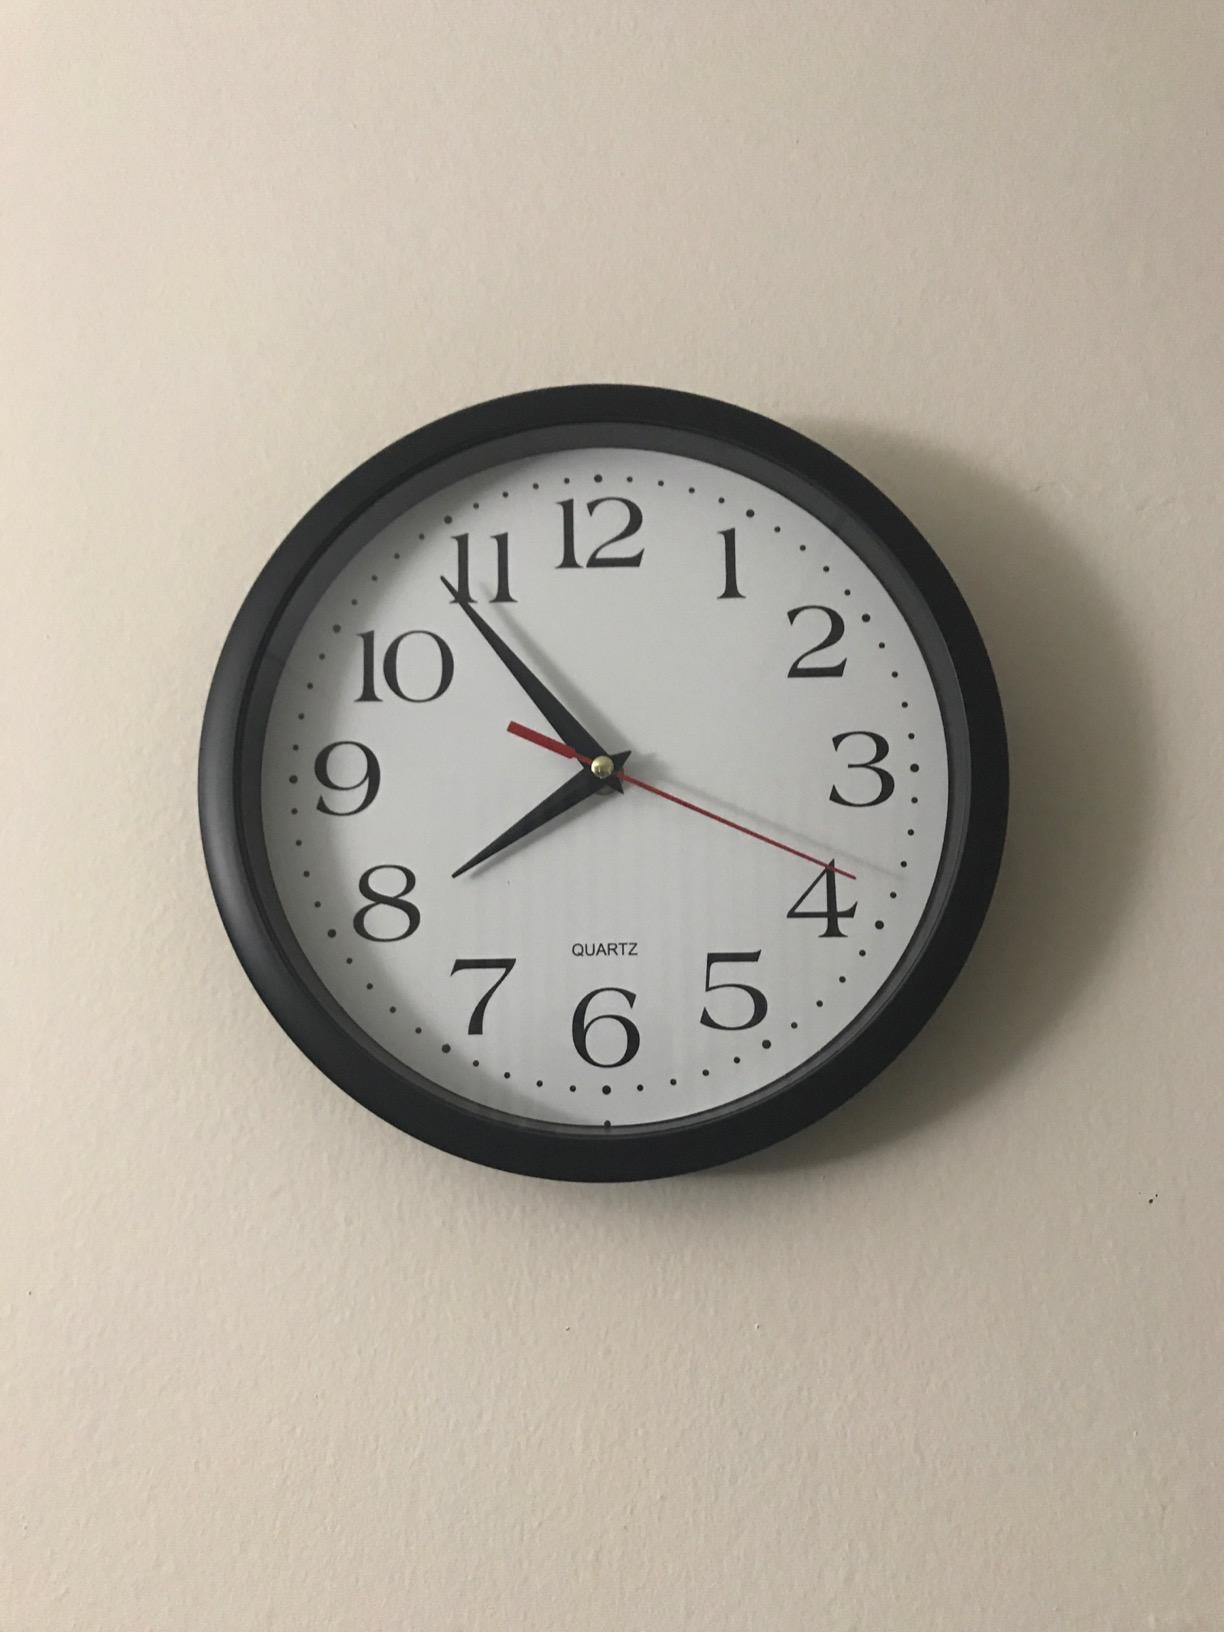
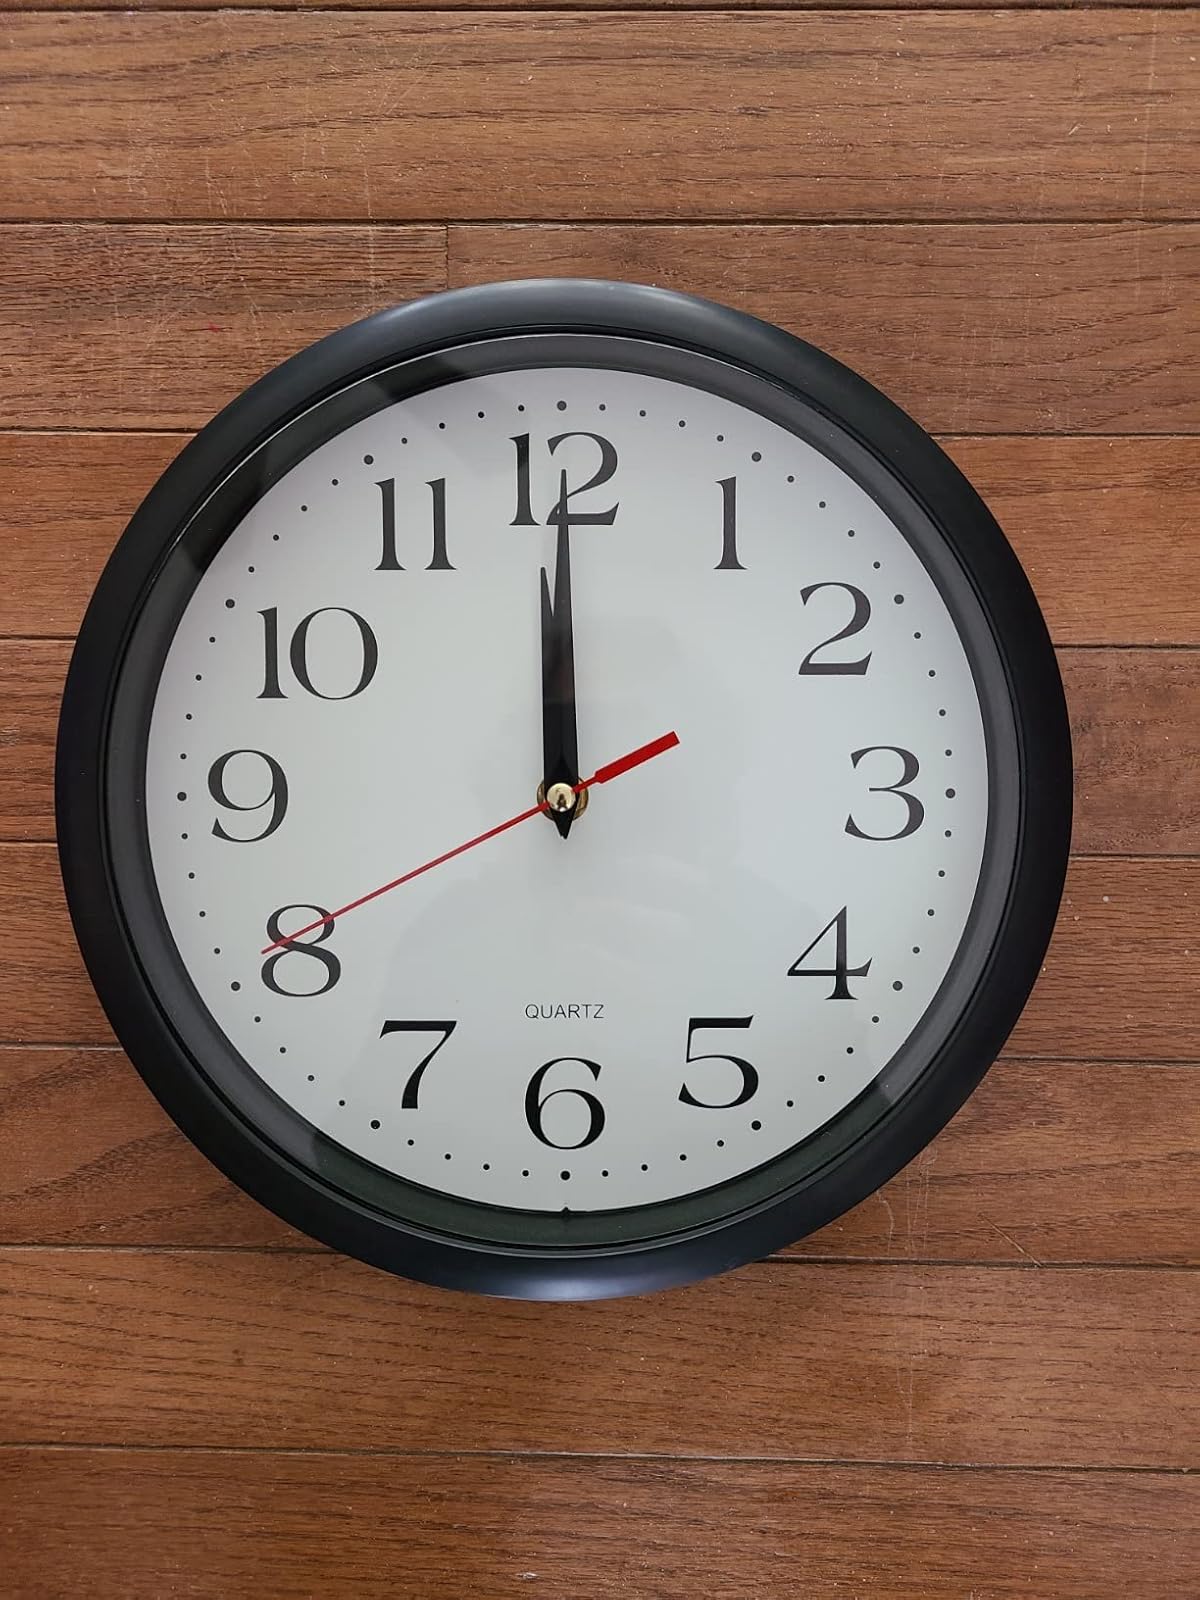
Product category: clock
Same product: yes